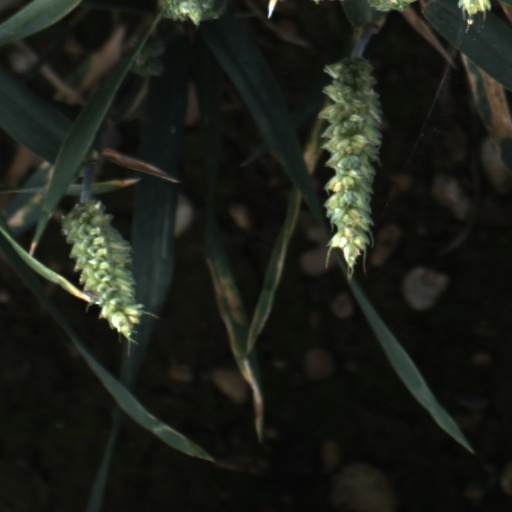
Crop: wheat